First National Bank of Gilbert

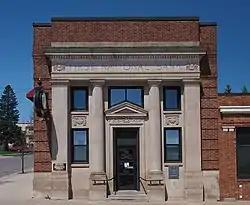
The First National Bank of Gilbert from the southeast

The First National Bank of Gilbert is a historic bank building in Gilbert, Minnesota, United States. It was constructed in 1920. It was listed on the National Register of Historic Places in 2012 for its local significance in the themes of architecture and commerce. It was nominated for its prominent Neoclassical architecture and for the financial support it gave to the area's agricultural sector. Located in a region better known for its mining industry, the First National Bank of Gilbert distinguished itself by providing capital to farmers and sponsoring agricultural societies.